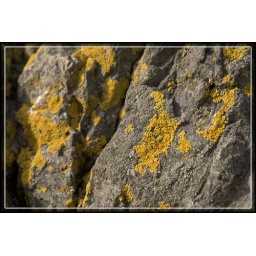
Closeup photo of a fissure in volcanic rock covered in orange lichen/algae beside the Firth of Tay, Newport-on-Tay.